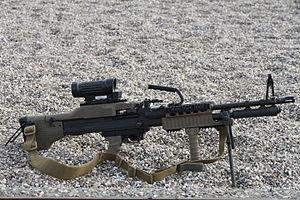
La M60, produite à l'origine par Saco Defense — absorbée par General Dynamics en 2000, est une mitrailleuse polyvalente qui a équipé les forces armées des États-Unis à partir de 1957.